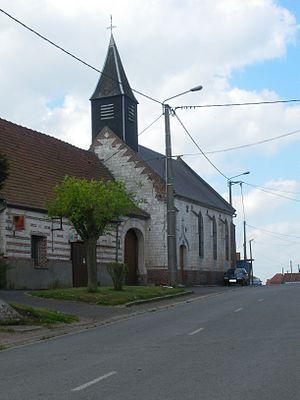
Église de la Sainte-Trinité de Beaufort.
Beaufort-Blavincourt est une commune française située dans le département du Pas-de-Calais en région Hauts-de-France.